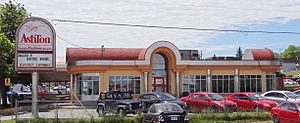
Restaurant Ashton sur le boulevard Hamel à Québec. Correspond au première emplacement de la chaîne.